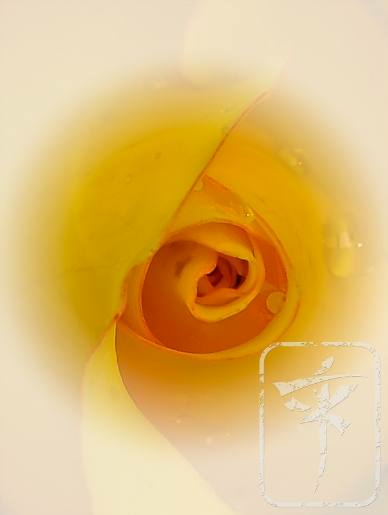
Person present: No